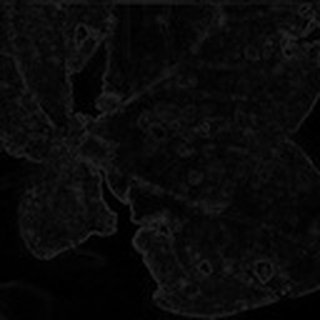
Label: cotton_bacterial_blight